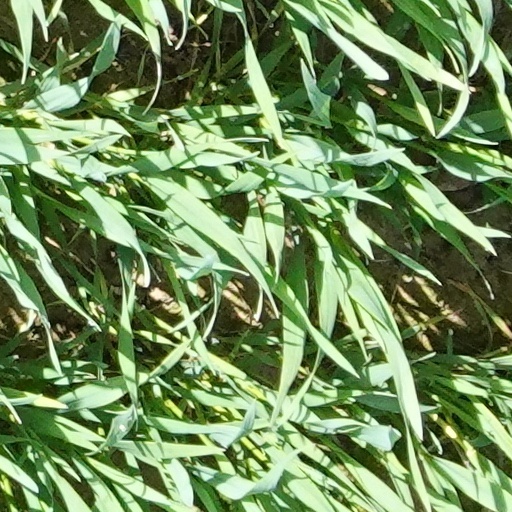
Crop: wheat